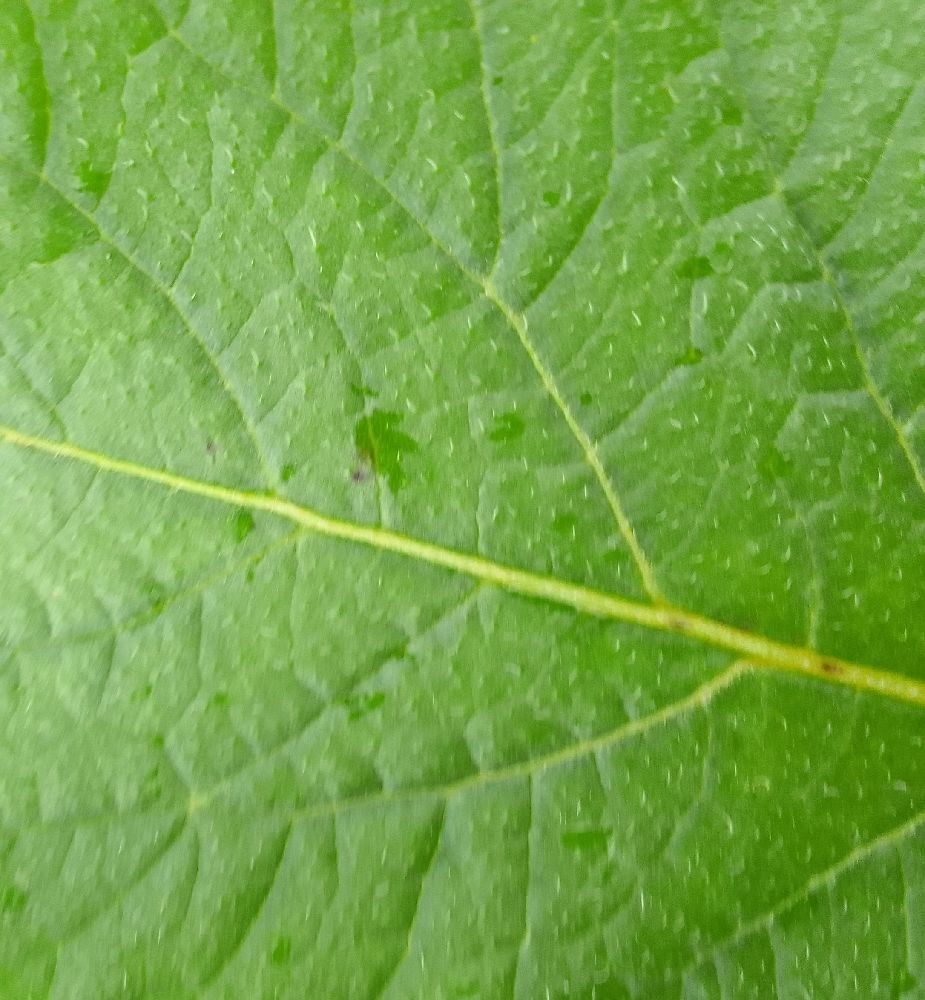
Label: Healthy